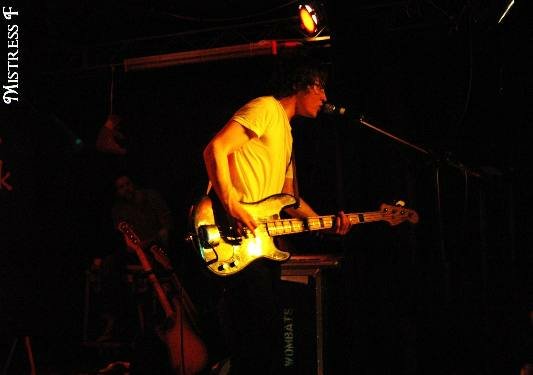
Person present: Yes